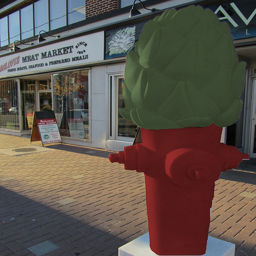
a red fire hydrant with a with a green top
A CGI fire hydrant sitting in front of a real life store.
A red fire hydrant has a green bag on it.
A fake fire hydrant is outside on the sidewalk of a shopping center.
Red fire hydrant on street fashioned to look like asparagus.